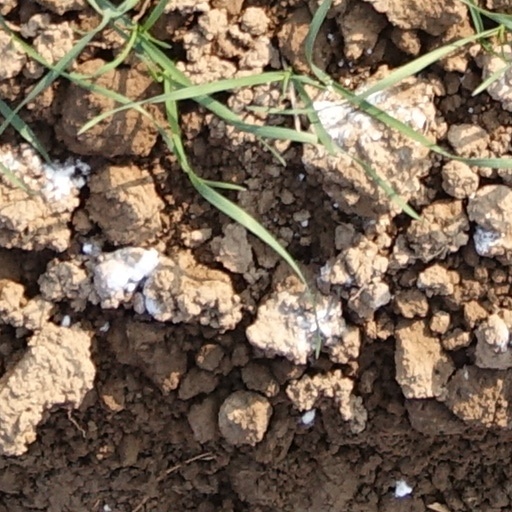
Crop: wheat